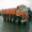
Label: truck